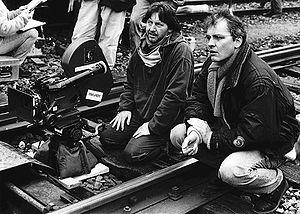
Urs Odermatt, né à Stans, canton de Nidwald, le 28 février 1955, est un metteur en scène et dramaturge suisse.
Rainer Klausmann, né le 9 avril 1949 à Wettingen, est un directeur de la photographie suisse.